Second Life

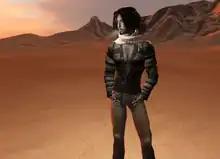
Male avatar in Desert Wilderness

Virtual goods include buildings, vehicles, devices of all kinds, animations, clothing, skin, hair, jewelry, flora and fauna, and works of art. Services include business management, entertainment, and custom content creation (which can be broken up into the following six categories: building, texturing, scripting, animating, art direction, and the position of producer/project funder). L$ can be purchased using US dollars and other local currencies on the LindeX exchange provided by Linden Lab. Customer USD wallets obtained from Linden Dollar sales on the Lindex are most commonly used to pay "Second Life"s own subscription and tier fees; only a relatively small number of users earn enough profit to request a refund to PayPal. According to figures published by Linden Lab, about 64,000 users made a profit in "Second Life" in February 2009, of whom 38,524 made less than US$10, while 233 made more than US$5000. Profits are derived from selling virtual goods, renting land, and a broad range of services.